Little Blue River (Kansas/Nebraska)

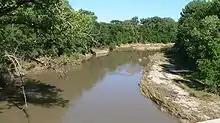
The Little Blue River near Oak, Nebraska, June 2010.

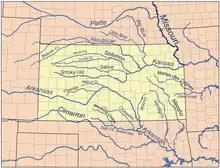
Map of rivers in Kansas with the Little Blue in the north

The Little Blue River is a river in southern Nebraska and northern Kansas in the United States, that was used by Pony Express horseback riders. Ridgelines of this historic watershed defined the wagon train routes first used by Oregon Trail emigrants.